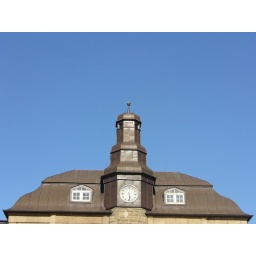
The train station clock in Hamburg, Germany